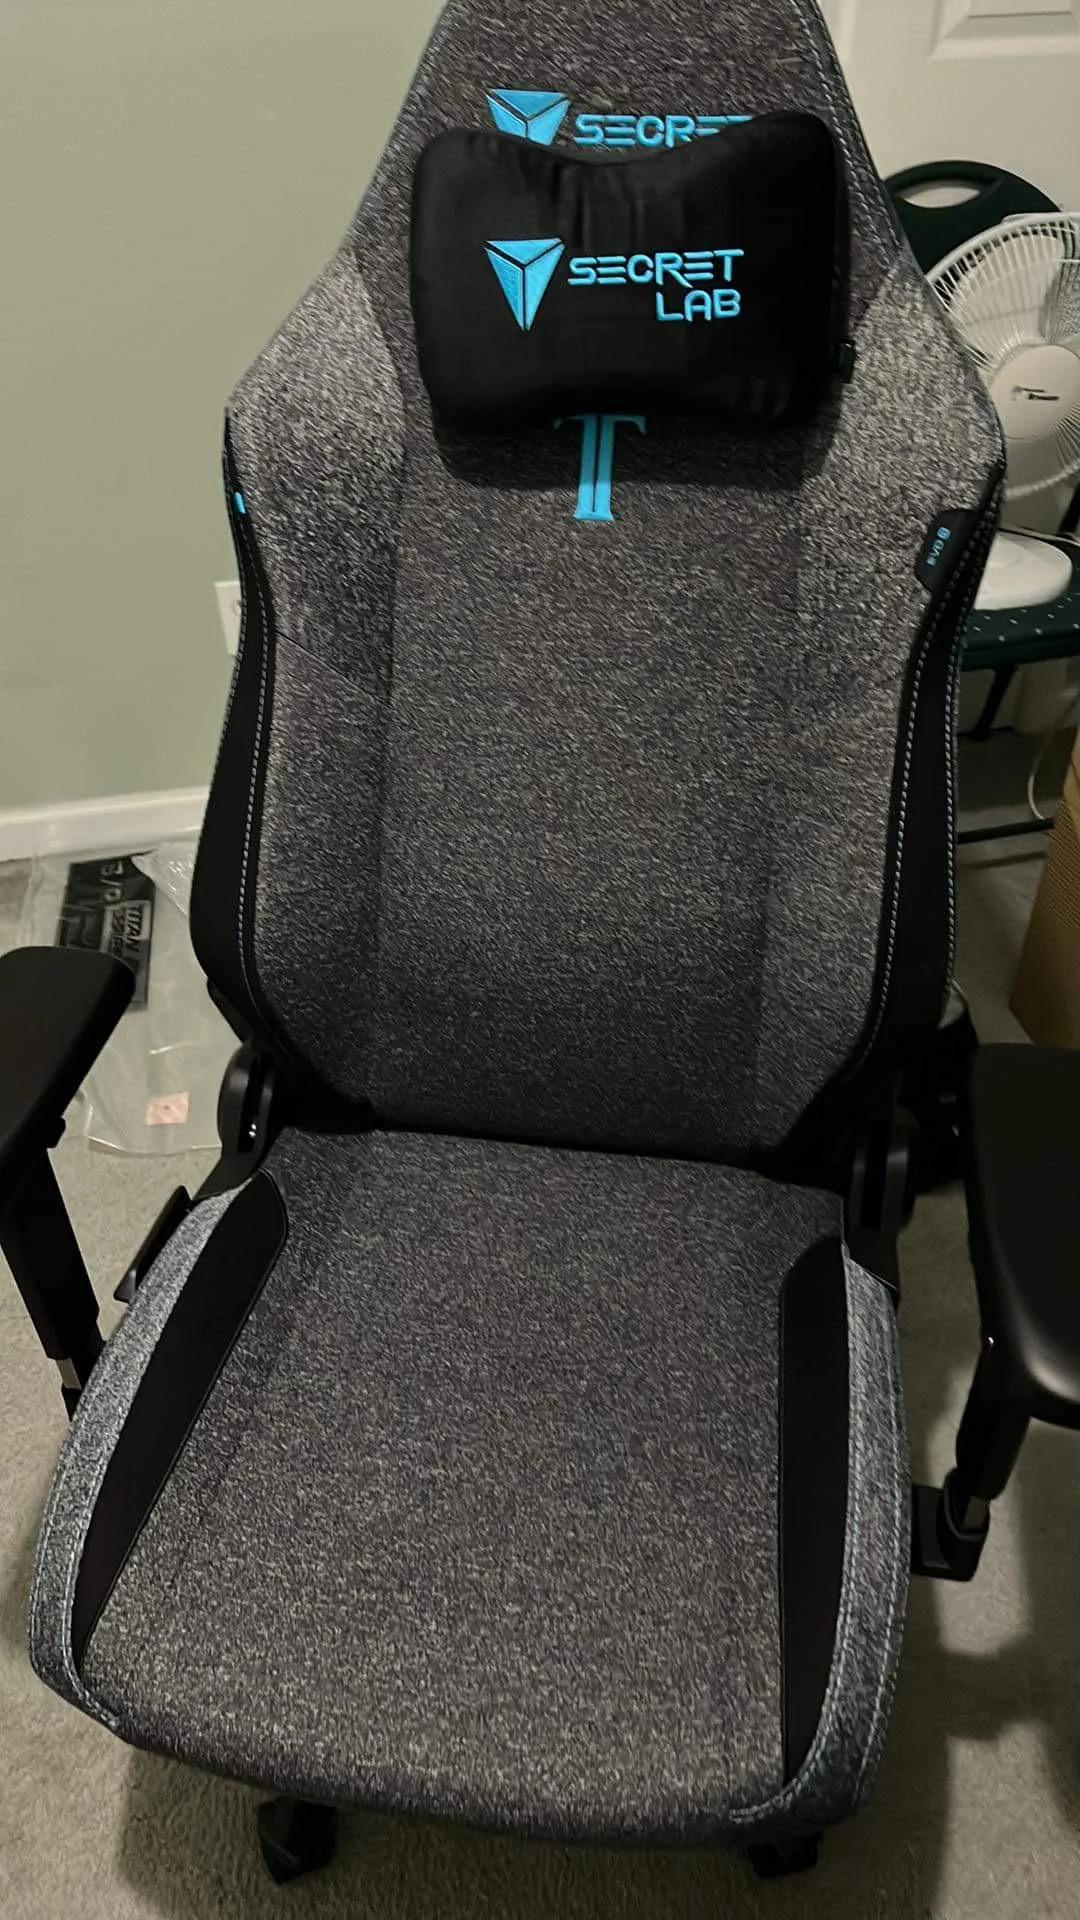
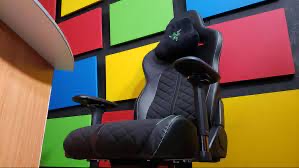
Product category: items_chair
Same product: no